Neferhotep I

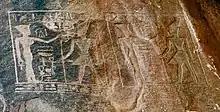
Inscription on Sehel island showing Anukis giving the life sign to Neferhotep I.

Neferhotep I is known from a relatively high number of objects found over a large area, from Byblos to the north to the Egyptian fortresses of Buhen and Mirgissa in Lower Nubia to the south through all parts of Egypt, especially in the southern portion of Upper Egypt. A single attestation is known from Lower Egypt, a scarab from Tell el-Yahudiya. Other attestations include over 60 scarab seals, 2 cylinder-seals, a statue from Elephantine, and 11 rock inscriptions from Wadi el Shatt el-Rigal, Sehel Island, Konosso and Philae. The inscriptions record the members of Neferhotep's family as well as two high officials serving him "The royal acquaintance Nebankh" and the "Treasurer Senebi".